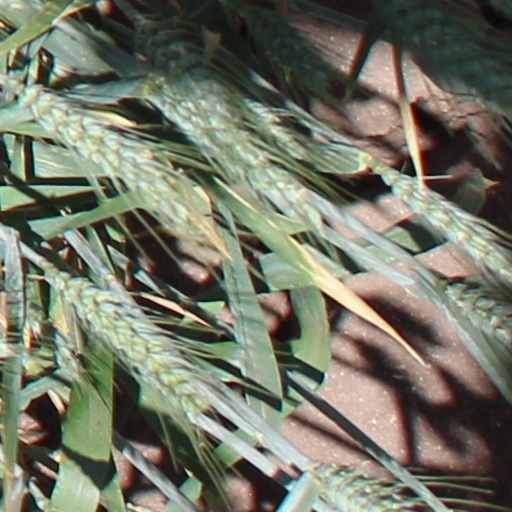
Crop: wheat